Paan dan

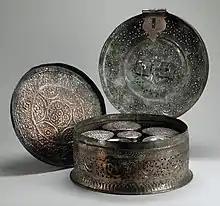
Paan Dan (a set of case to store Paan) displayed at the Los Angeles County Museum of Art

A paan dan (Hindi: पान दान, Bengali: পানদানি, Urdu: پان دان, English: Betel case) is a container for storing paan (betel leaf) used in South Asian households. It also stores other ingredients such as zarda, supari (or "gua"), kattha, choona (also known as "soon"), clove, cardamom (elachi), and other accessories. A paan dan is silverware used mostly to store betel leaf, betel seeds and most other spices for making a paan. A paan dan is often made of perforated metal and has several compartments for storing the individual ingredients for making paan.